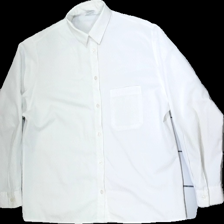
View: front
Type: Shirt
Category: Ladies
Brand: Brandtex
Colors: White
Material: 100%polyester
Pattern: Other
Cut: Regular
Size: 40
Season: Spring
Price range: <50
Recommended usage: Export